14th Dalai Lama

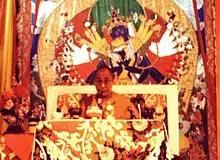
Dalai Lama conferring Kalachakra initiation at Bodh Gaya, India, December 1985

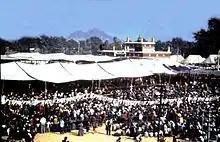
Overview of teaching venue at Bodh Gaya Kalachakra, 1985

In 1967, Dalai Lama was out of India for the first time since he resided there from 1959. The Japanese government granted him a visa on the condition he would not attack PRC while in Japan.